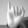
ASL letter: I